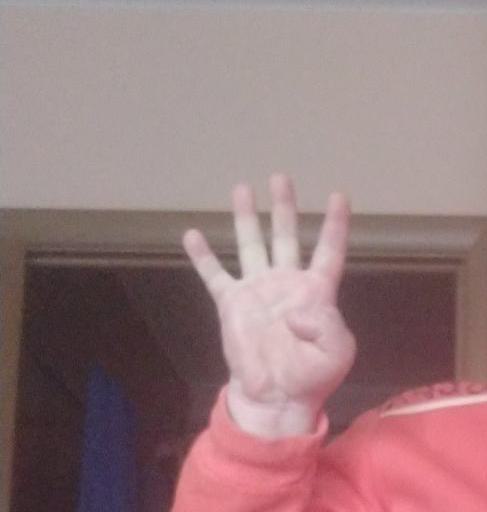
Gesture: four